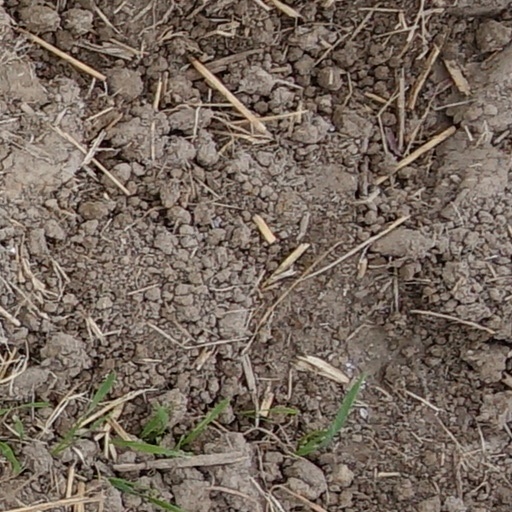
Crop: wheat